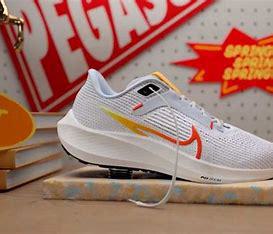
Brand: Nike
Model: Pegasus 41